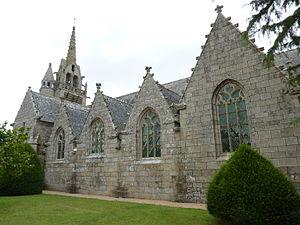
Plougonven: l'église paroissiale vue du sud
L’enclos paroissial de Plougonven est situé dans la commune de Plougonven dans le Finistère autour de l'église Saint-Yves. L'ensemble formé par l'église, le calvaire et la chapelle funéraire a été classé monument historiques par arrêté du 7 mars 1916.